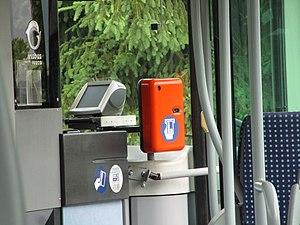
Un composteur à bord du bus Irisbus Citelis 12 n°2023 du STAC.
Ondéa est un réseau de transport en commun desservant une partie de la Grand Lac ainsi que les communes de La Motte-Servolex et Sonnaz, à l'aide d'un réseau de 25 lignes — dont une ne fonctionnant que les dimanches et jours fériés — et d'un service de transport à la demande découpé en cinq zones. Il est exploité depuis 2015 par la Compagnie des transports du Lac du Bourget.
Synchro Bus, anciennement Stac, est une marque déposée appartenant à la communauté d’agglomération du Grand Chambéry, qui désigne sous ce nom son service de transport en commun. Ce dernier dessert les 38 communes de Grand Chambéry ainsi que les communes du Bourget-du-Lac et de Voglans, rattachées à la communauté d’agglomération Grand Lac, à l'aide d'un réseau composé de 19 lignes régulières, d’un service de transport à la demande et de transport scolaire, et d’une ligne de vélotaxis, appelée Vélobulle, reliant les quatre arrêts de correspondance situés dans le centre-ville de Chambéry.